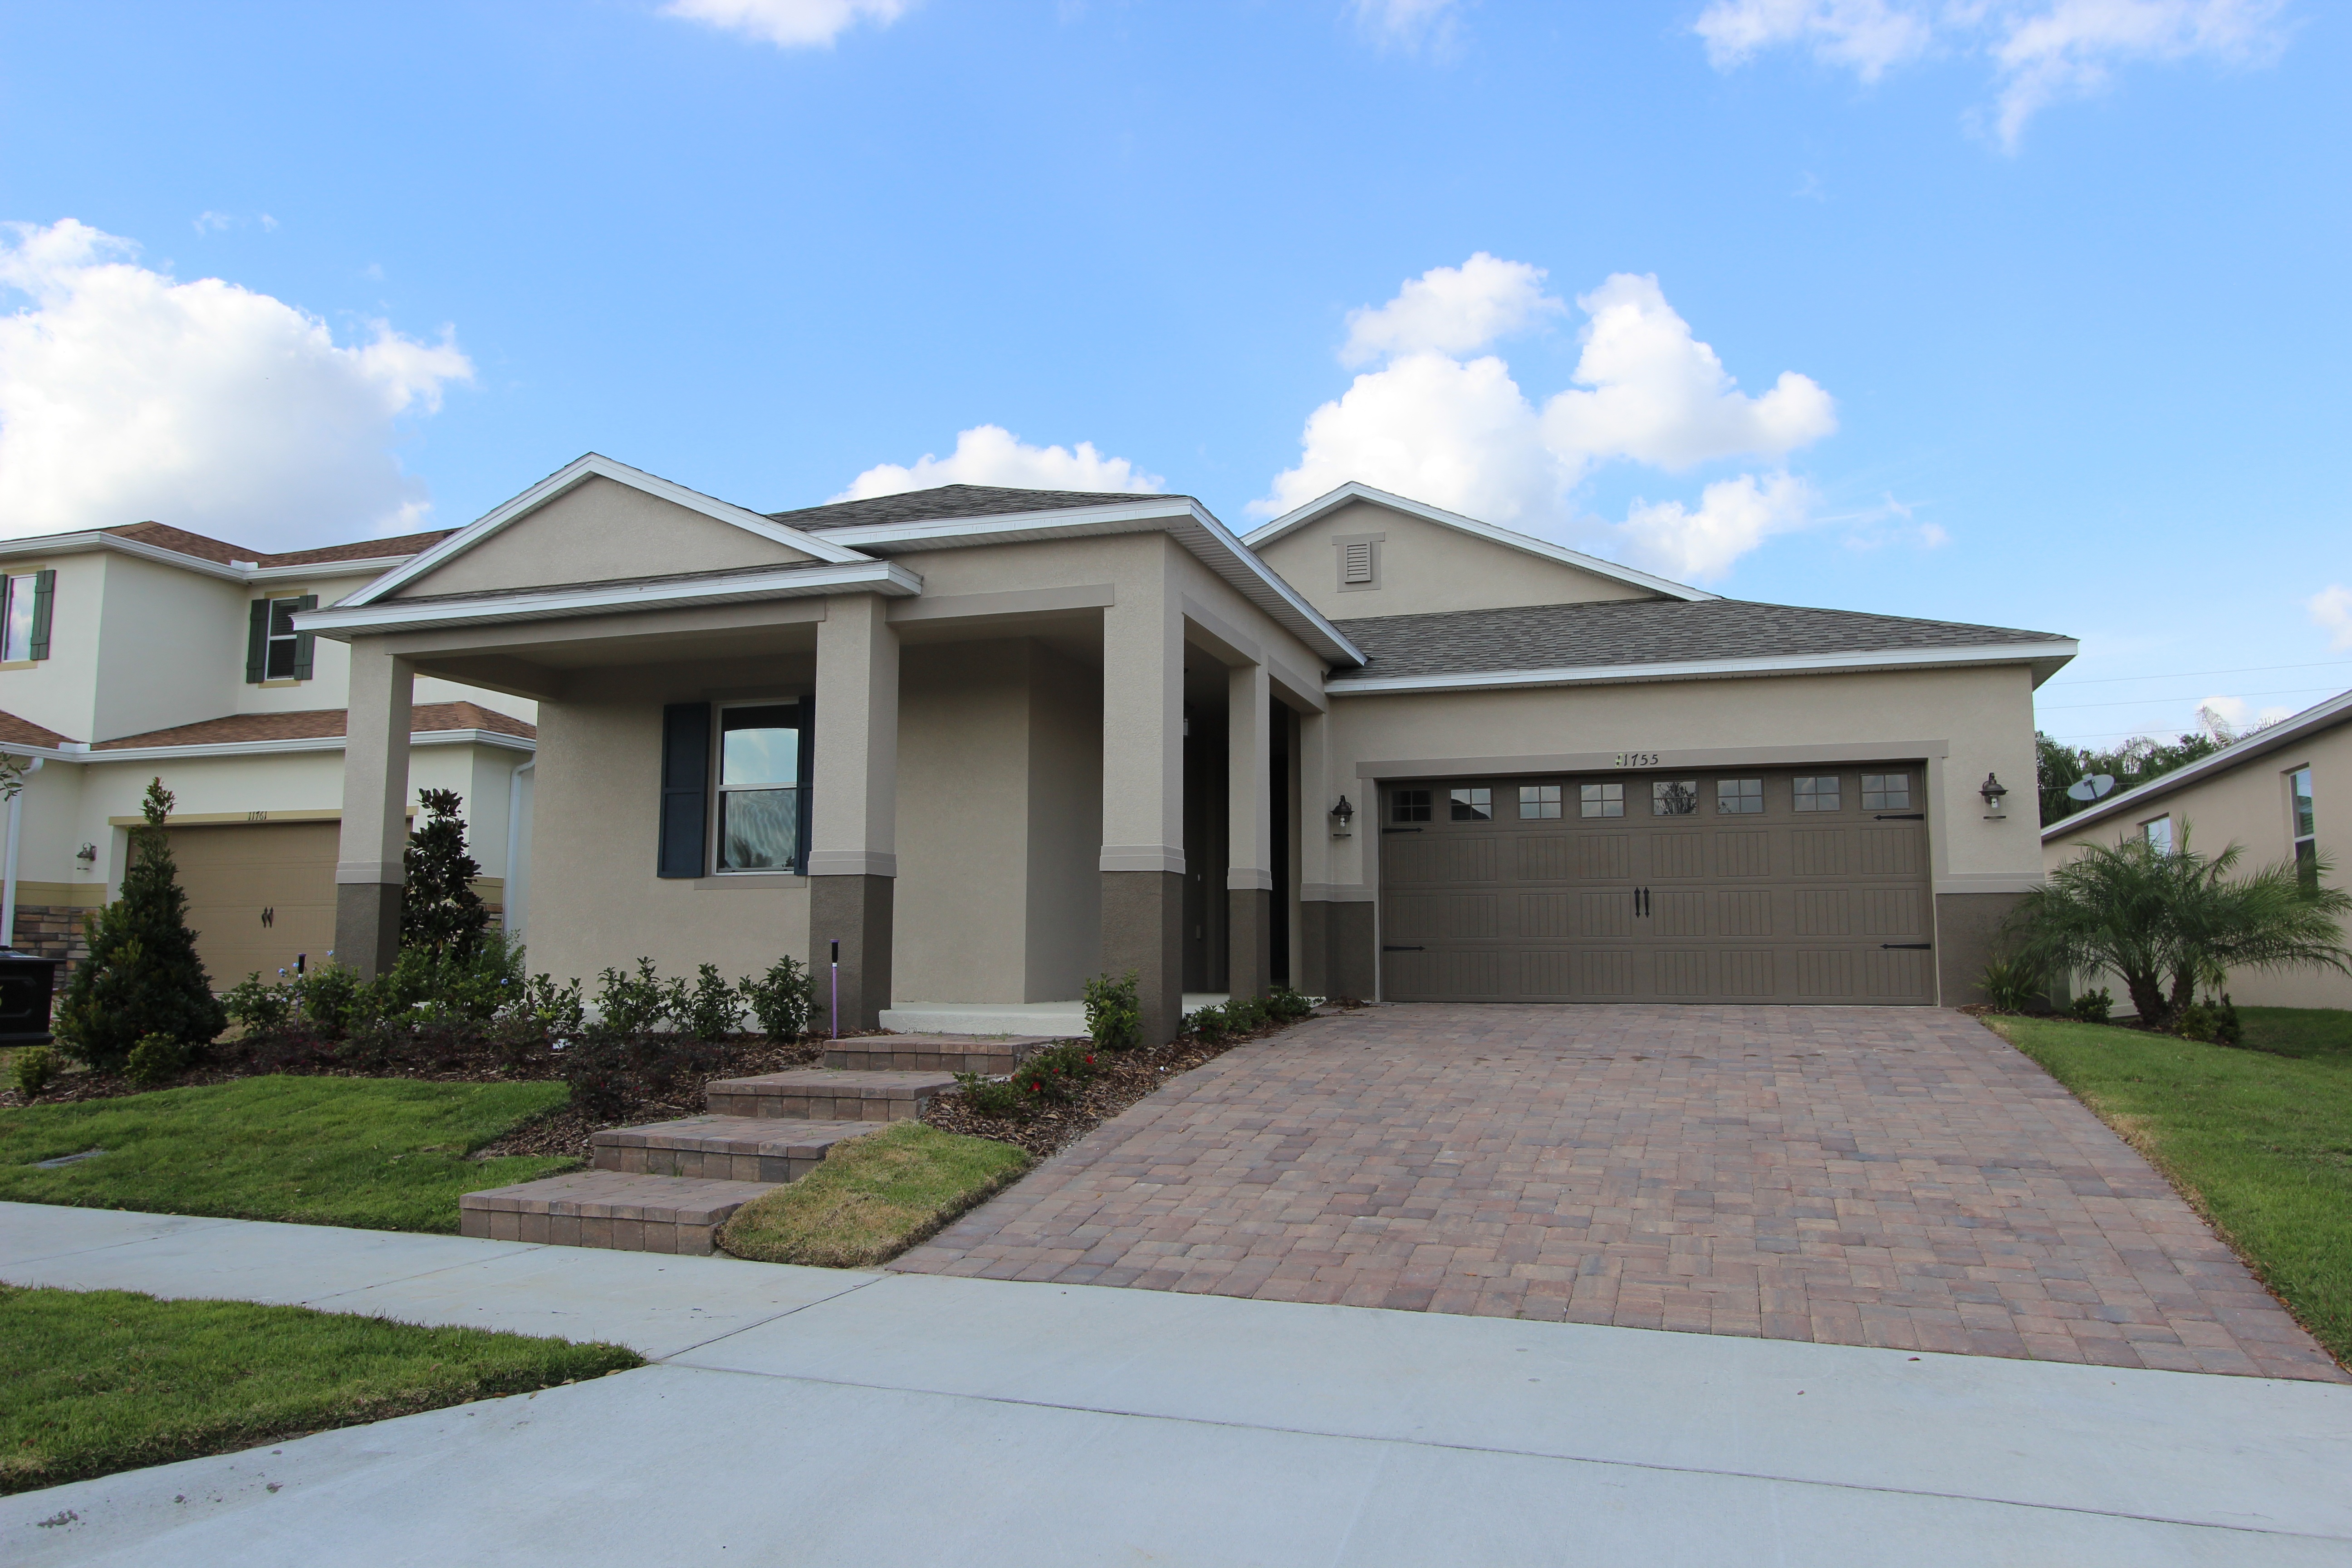
villa, house, home, suburb, facade, property, estate, siding, neighbourhood, real estate, florida home, central florida, residential area, contemporary home, single story home